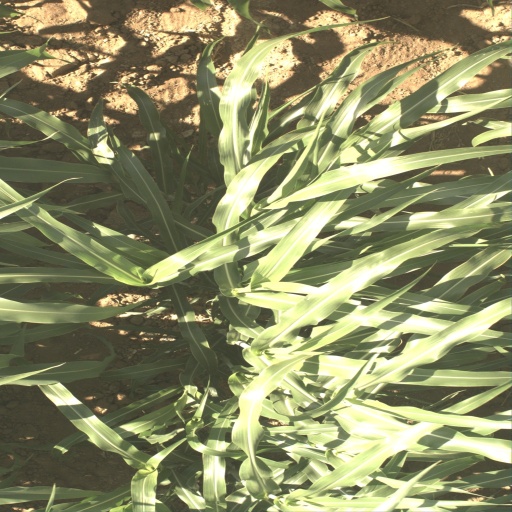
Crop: sorghum